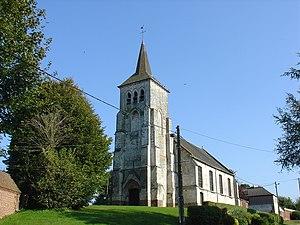
Église de Lattre-Saint-Quentin
Lattre-Saint-Quentin est une commune française située dans le département du Pas-de-Calais en région Hauts-de-France.